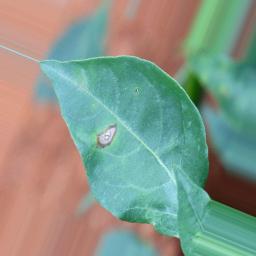
Label: cercospora